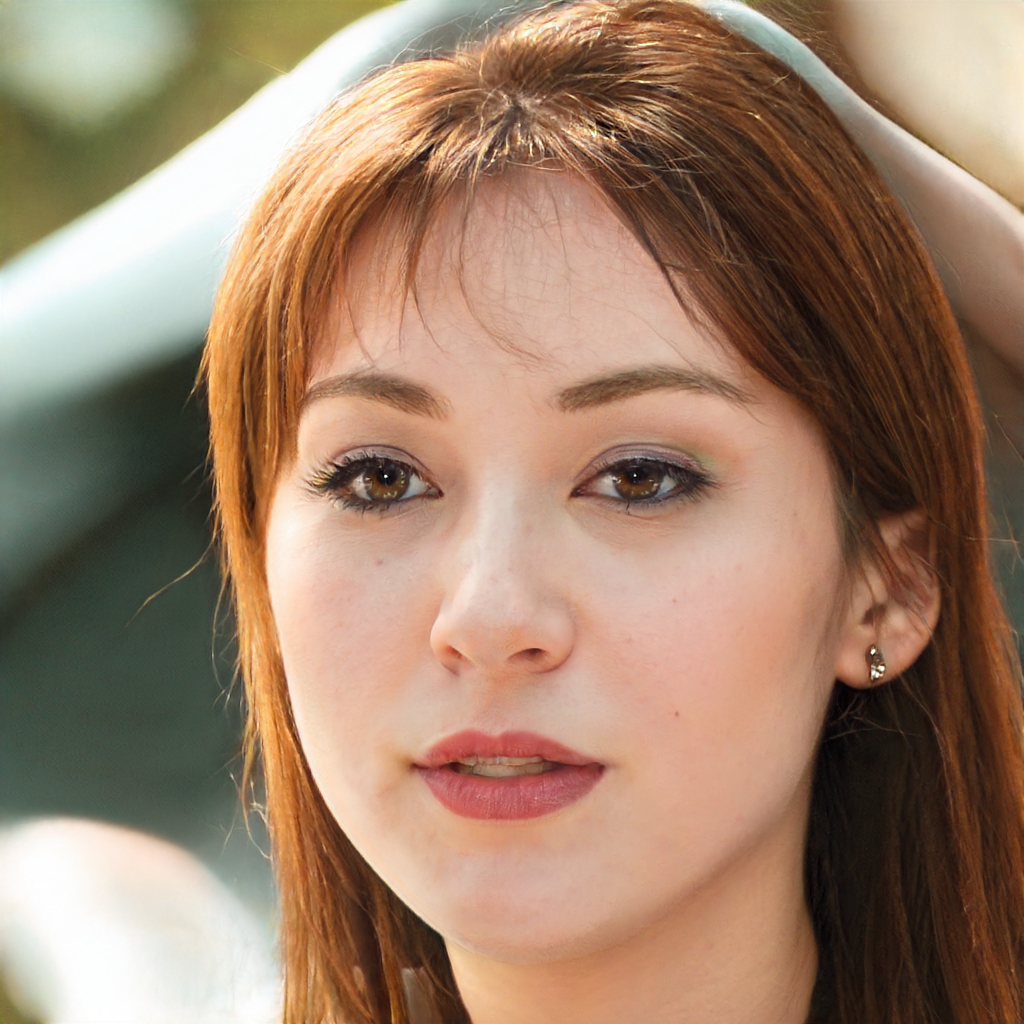
Gender: Female